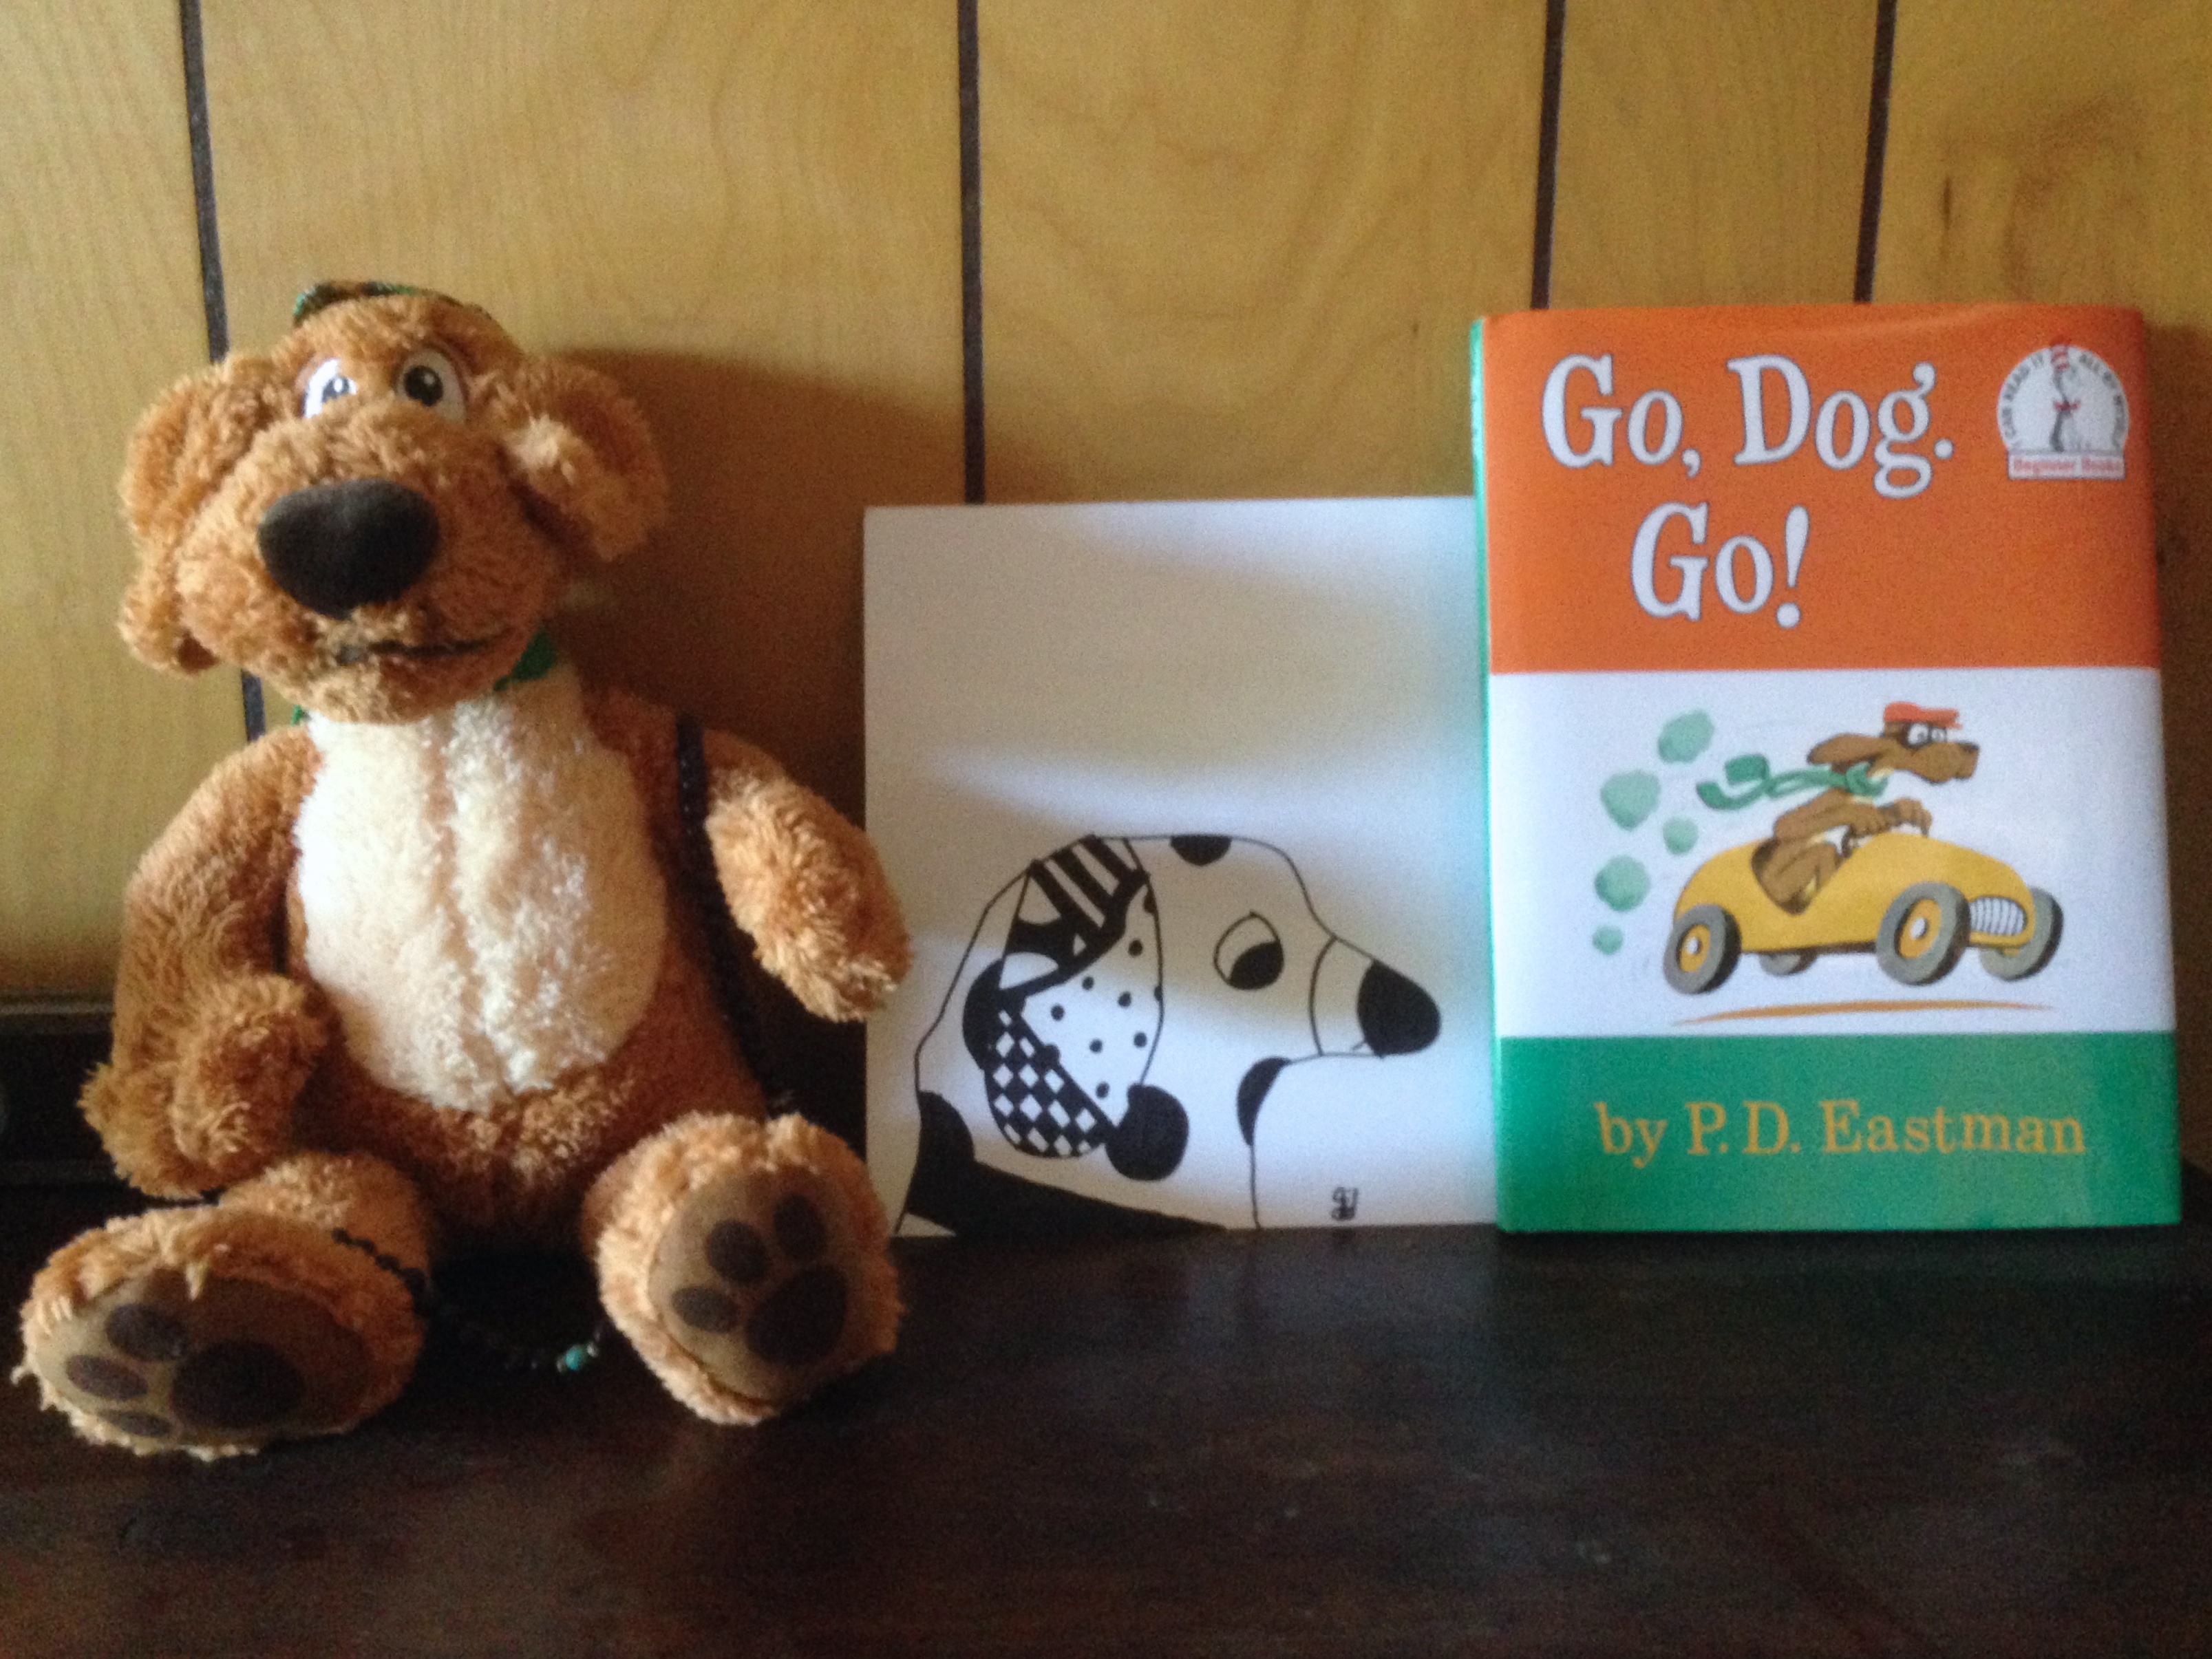
toy, teddy bear, stuffed toy